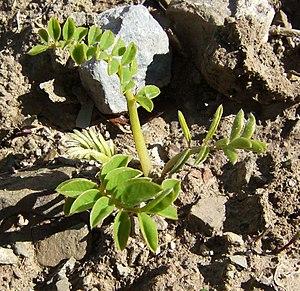
Cicer arietinum, le pois chiche, est une espèce de plantes dicotylédones de la famille des Fabaceae, sous-famille des Faboideae, originaire vraisemblablement de Méditerranée orientale. C'est une plante herbacée annuelle, cultivée pour ses graines comestibles, les pois-chiches. Le pois chiche détient un double record : haute teneur en glucides assimilables et pourcentage élevé en protéines végétales.